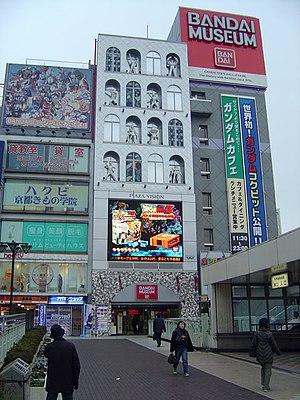
Façade du musée Bandai à Matsudo, préfecture de Chiba au Japon 日本語: バンダイミュージアム
Bandai Co., Ltd. est une entreprise japonaise exerçant son activité dans le secteur de la fabrication de jouets, le développement de logiciels et la production de tokusatsu.
Le musée Bandai, situé à Mibu dans la préfecture de Tochigi au Japon, est un musée consacré à l’univers des jouets et des anime produits par la multinationale Bandai. Il est tout d’abord situé à Matsudo où il ouvre ses portes le 19 juillet 2003 ; il est cependant déplacé à Mibu le 28 avril 2007. En plus des expositions, le musée est flanqué d’un café et de plusieurs boutiques.
Mobile Suit Gundam, ou plus simplement Gundam, est une franchise d’animation japonaise créée par Yoshiyuki Tomino et Hajime Yatate pour le studio Sunrise en 1979. Appartenant au genre mecha, elle présente divers éléments classiques de la science-fiction — guerres spatiales, univers scientifiquement avancé — mais innove par sa volonté de réalisme, aussi bien à travers la narration qu’à travers les éléments technologiques. Les robots géants, essence du genre mecha, y sont donc pour la première fois ramenés au rang de simples armes de masse au Japon. Cette idée novatrice, qui reflète alors l’ouverture du public traditionnel des séries animées aux adultes, donne naissance à un sous-genre de la science-fiction japonaise nommé « real robot ».